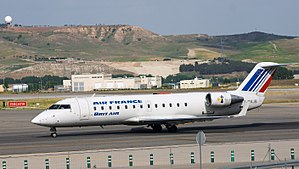
Bombardier CRJ / Galleri
Bombardier Canadair Regional Jet er navnet på en serie af kort- og mellemdistance passagerfly fra den canadiske flyproducent Bombardier. Flyet er udsprunget af modellen Bombardier CL-600 Challenger, og var i 2009 produceret i over 1.400 eksemplarer i otte forskellige størrelser og varianter.